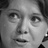
Emotion: sad